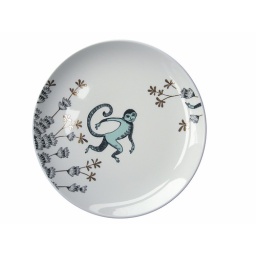
monkey plate by Lush Designs